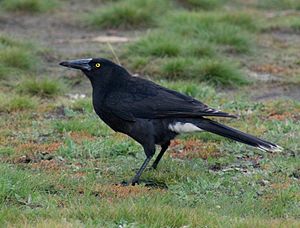
Tasmansk currawong
Tasmansk currawong er en underart af den grå currawong i gruppen af svalestære. Underarten er udbredt på Tasmanien.